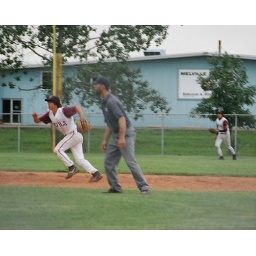
Matt at short, Jace in left field reacting to a ball in play